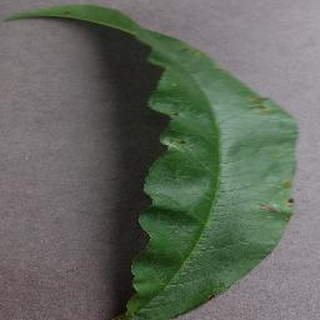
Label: peach_bacterial_spot